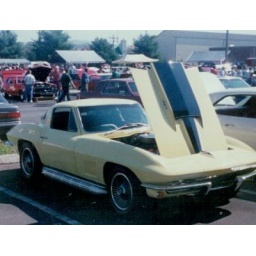
1990`s car shows...found the old pictures in shoe box.